Het Steen

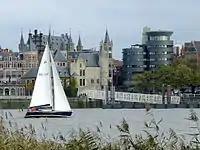
The castle from the Scheldt river

Het Steen is a medieval fortress in the old city centre of Antwerp, Belgium, one of Europe's biggest ports. The surviving structure was built between 1200 and 1225 as a gateway to a larger castle of the Dukes of Brabant which was demolished in the 19th century. As the first stone fortification (city wall) of Antwerp, Het Steen is Antwerp's oldest building and used to be part of its oldest urban centre. The words "Het Steen", translated from Dutch mean "the rock" in English, although that is not the equivalent etymological meaning.